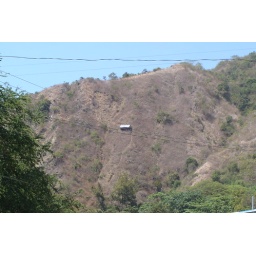
a little house in the mountain side in Narvacan, Ilocos Sur